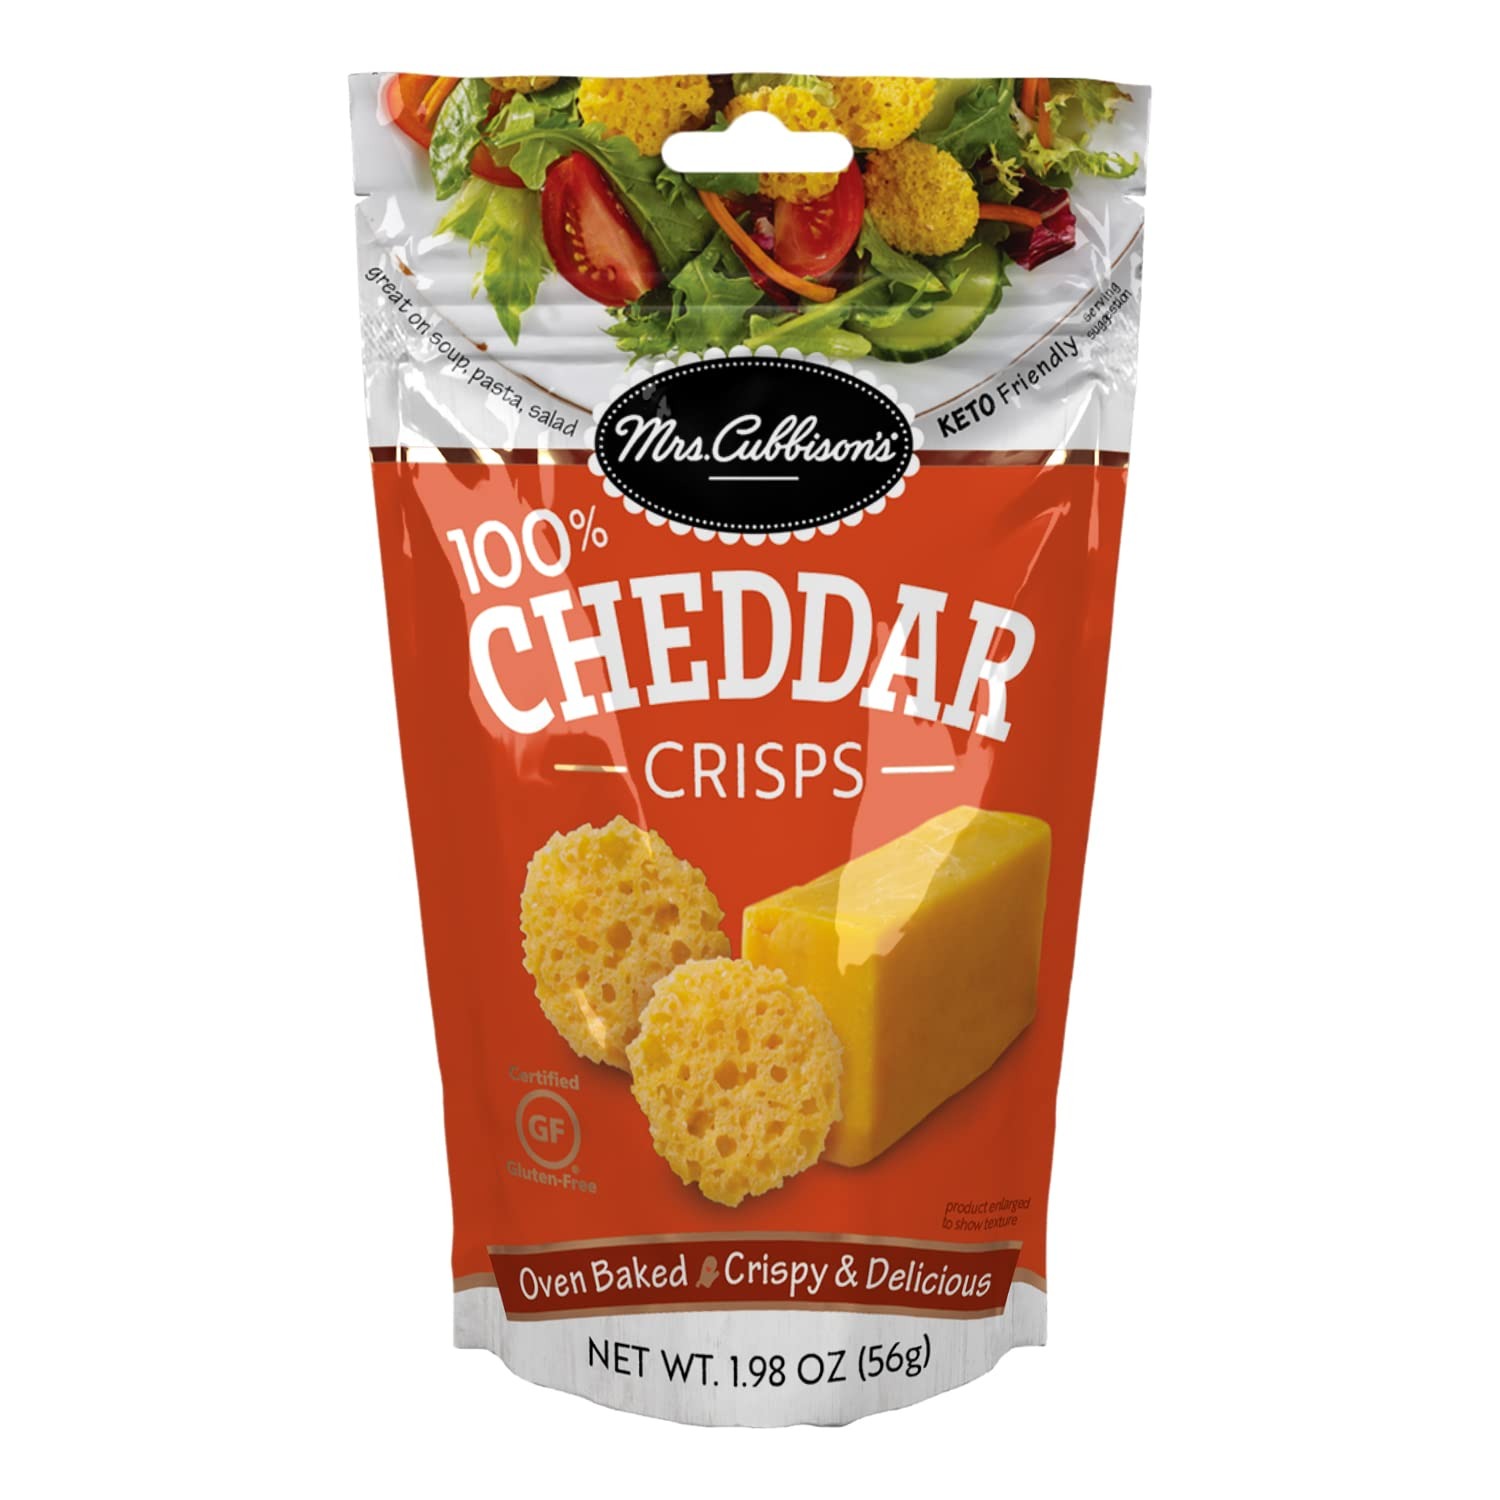
Item Name: Mrs. Cubbison's Cheese Crisps - 100% Real Cheese, Keto Friendly, Great for Snacking and Salad Topper - Cheddar Flavor, 1.98 Ounce (Pack of 1)
Bullet Point 1: CHEDDAR CHEESE CRISPS: Keto friendly Mrs. Cubbison's Cheese Crisps made from baked 100% Cheddar Cheese; 1.98-oz. (Pack of 1)
Bullet Point 2: BAKED CHEESE SNACK: Crispy cheese snacks are oven baked 100% real cheese, gluten-free, made with non rBST fed cows
Bullet Point 3: SPRINKLE, CRUNCH, REPEAT: Crispy 100% Real Cheese Crisps add the perfect amount of crunch to salads, wraps, pizza, pasta & more
Bullet Point 4: ALLERGENS: Contains milk; Packaged in a facility that also packages wheat, soy, tree nuts
Bullet Point 5: Packaging may vary
Value: 1.98
Unit: Ounce

Price: 5.36